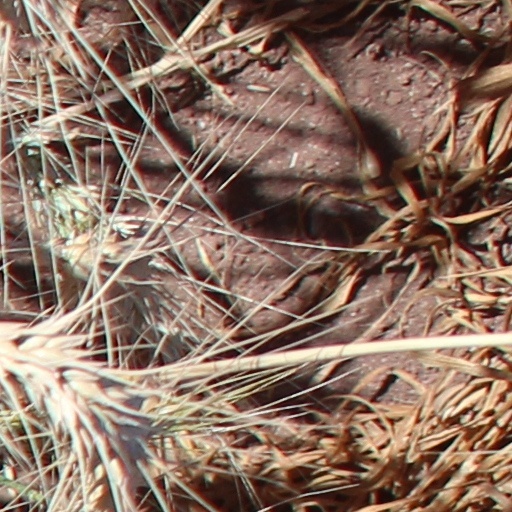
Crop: wheat